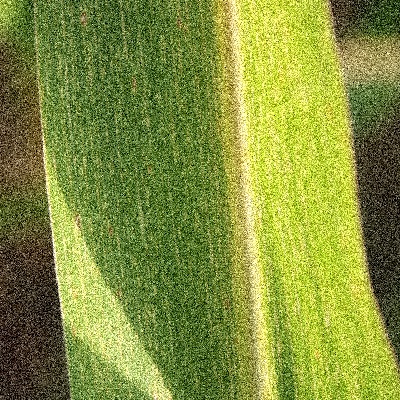
Label: Corn_(Maize)___Maize_Streak_Virus